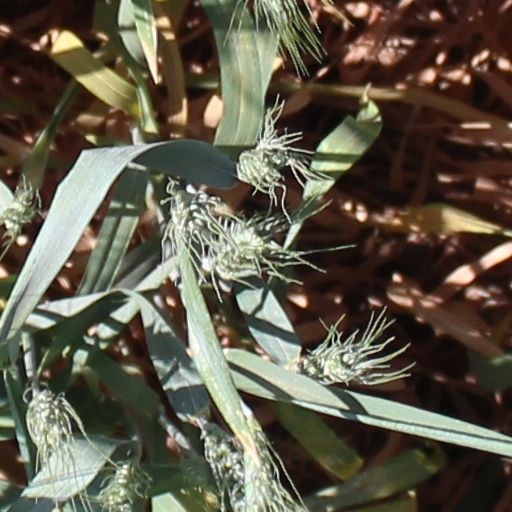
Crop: wheat